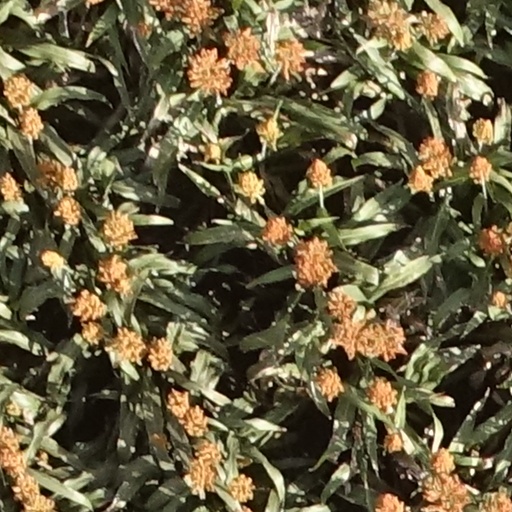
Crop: sorghum